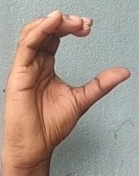
ASL sign: C